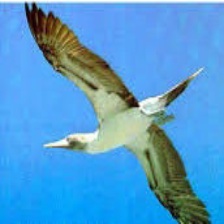
Species: ABBOTTS BOOBY
Scientific name: PAPASULA ABBOTTI